The Reluctant Sadist

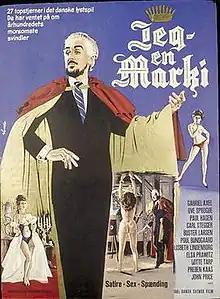
Poster by Kurt Wenzel

The Reluctant Sadist (AKA I, a Nobleman) is a 1967 Danish/Swedish comedy film directed by Mac Ahlberg and Peer Guldbrandsen, and starring Gabriel Axel in the role of Marcel de Sade.